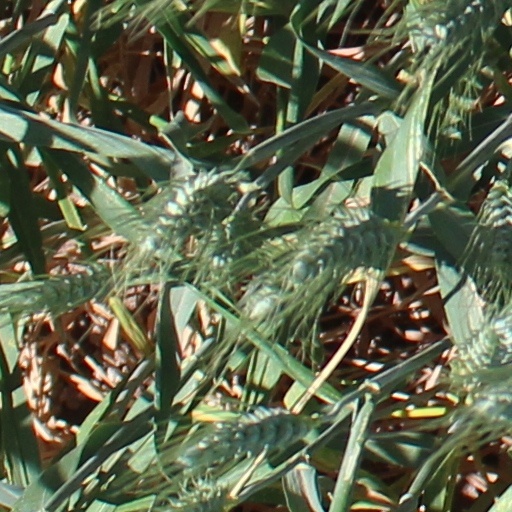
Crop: wheat